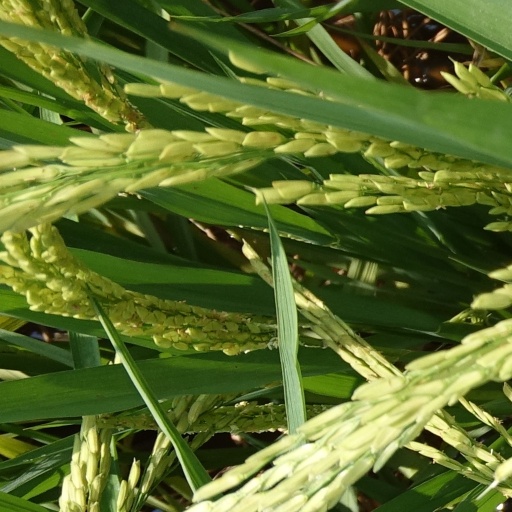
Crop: rice